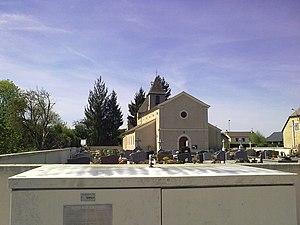
Artigueloutan, France
Artigueloutan est une commune française, située dans le département des Pyrénées-Atlantiques en région Nouvelle-Aquitaine.